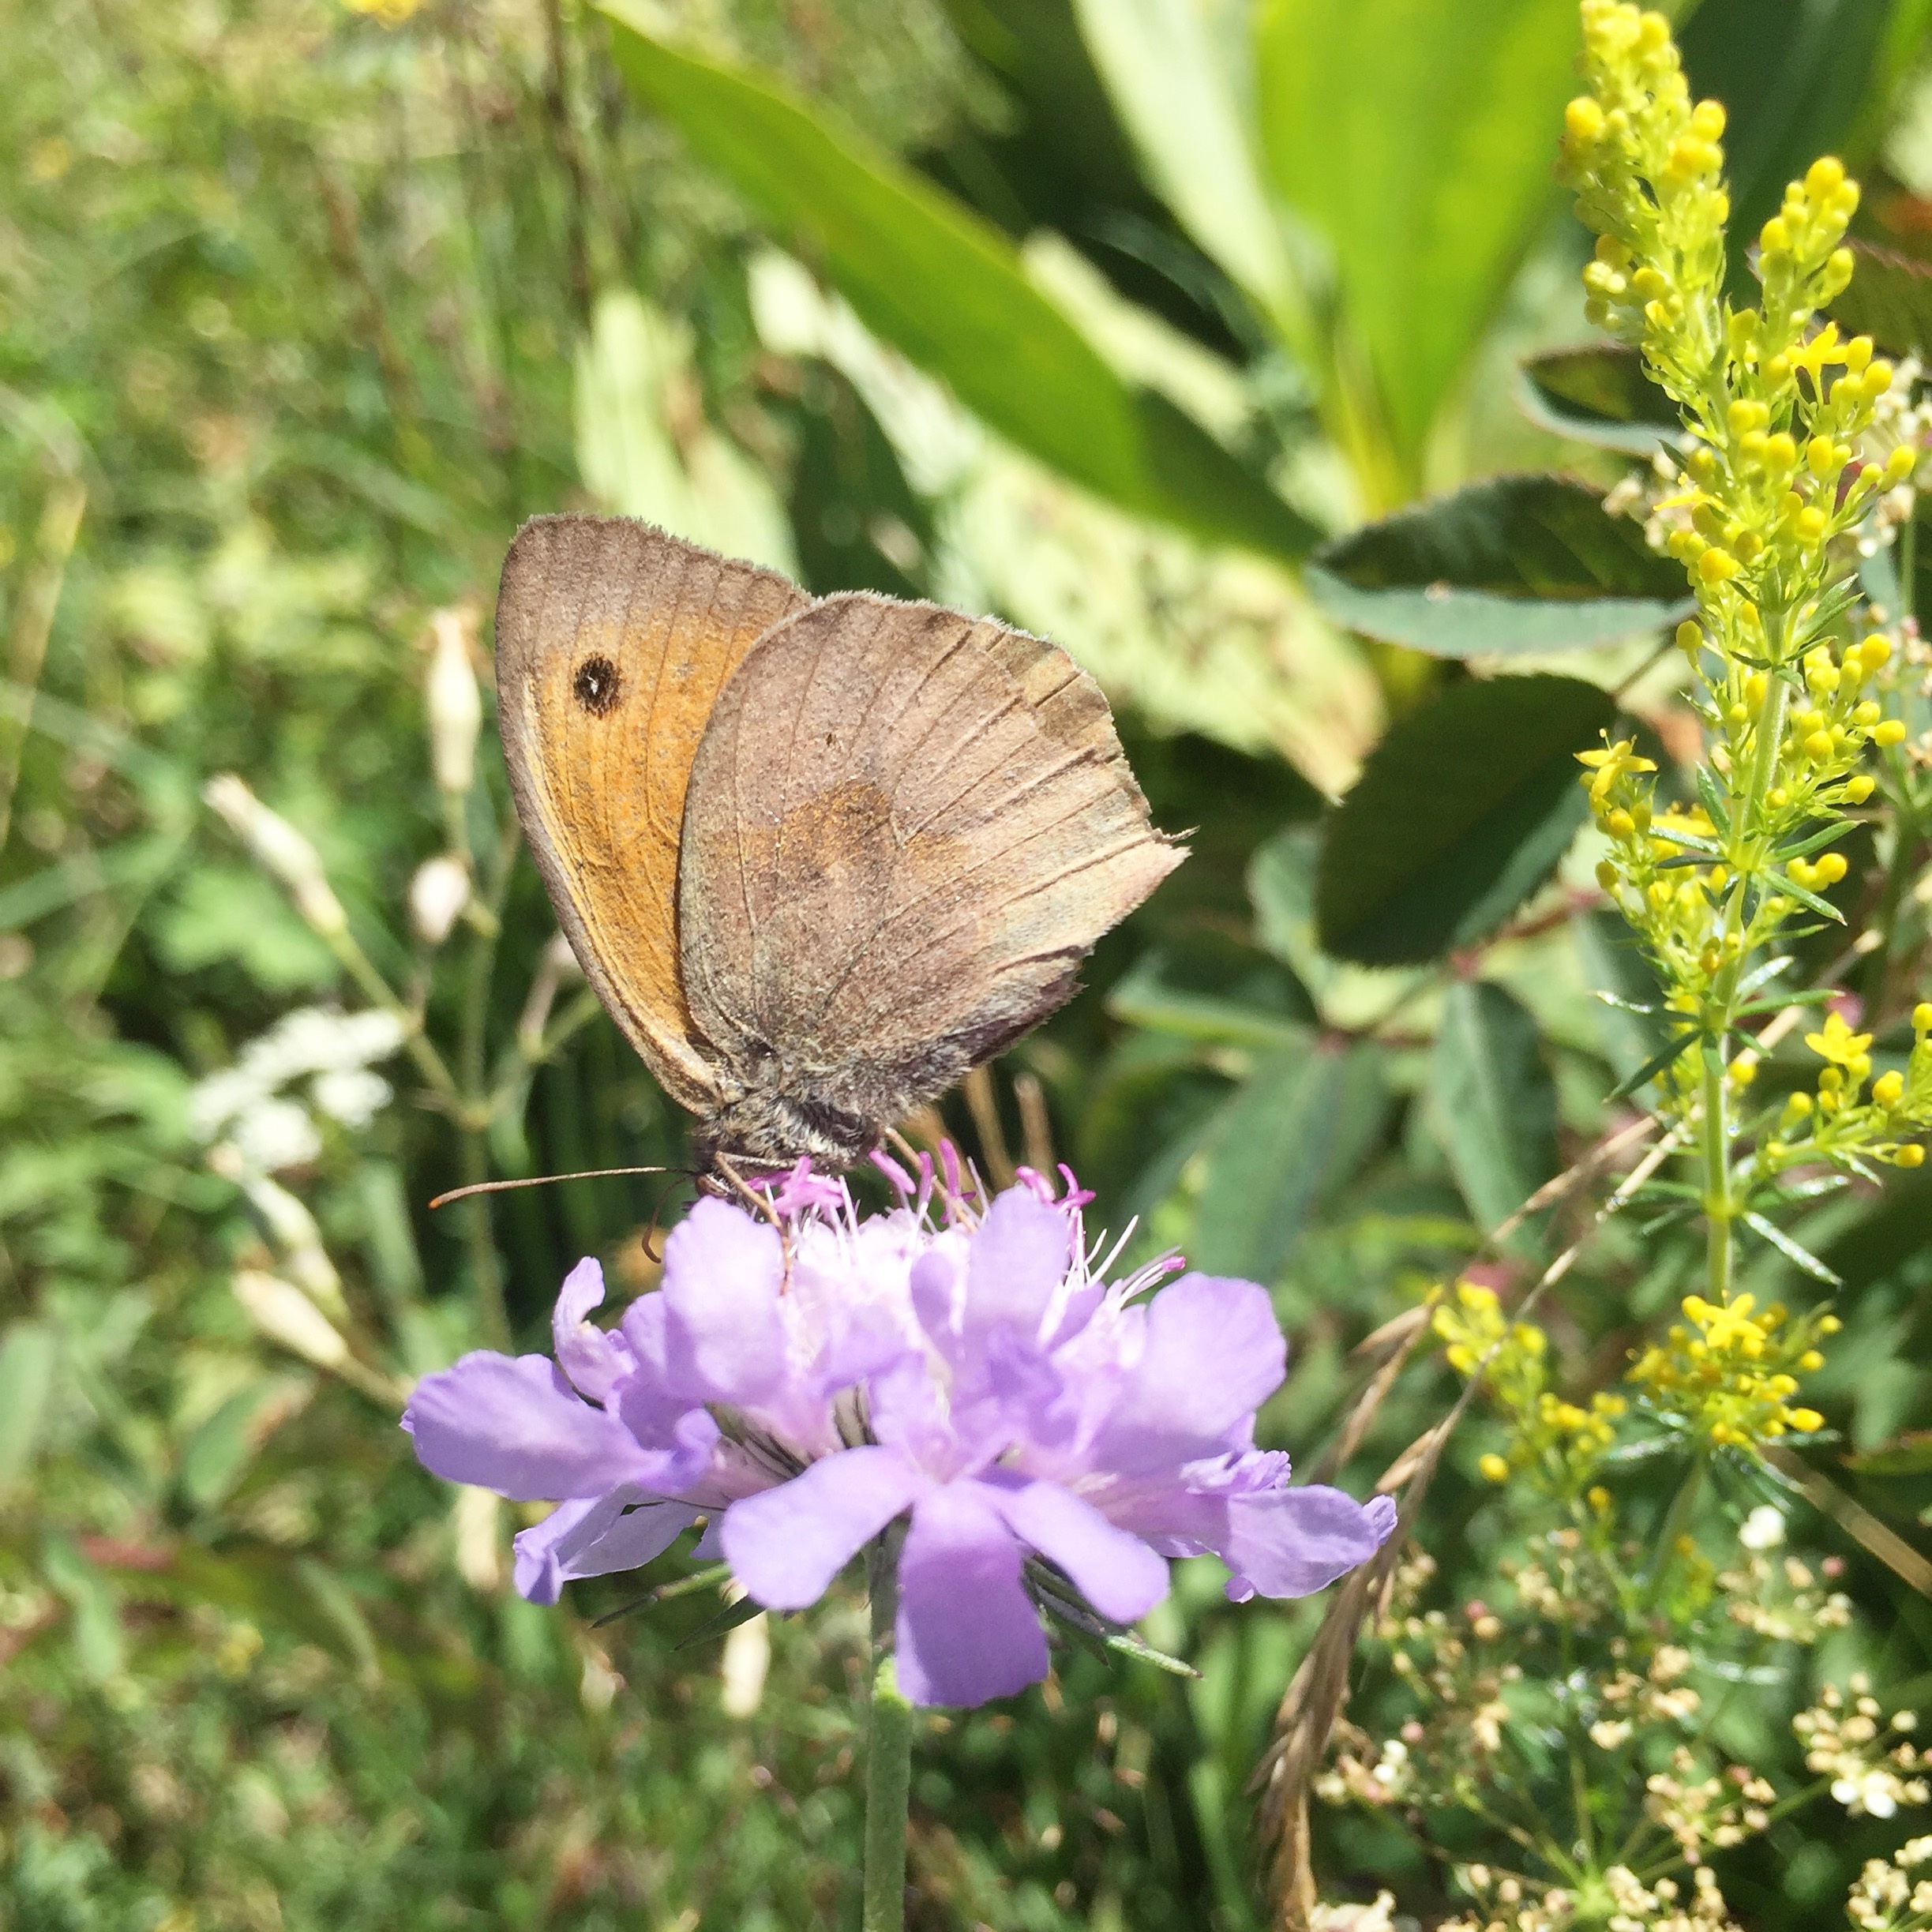
nature, meadow, prairie, flower, insect, botany, butterfly, flora, fauna, invertebrate, wildflower, nectar, pieridae, forage, pollinator, moths and butterflies, lycaenid, colias